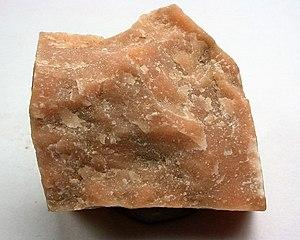
La polyhalite est un corps minéral, un sulfate hydraté naturel de potassium, de calcium et de magnésium, de formule brute K₂MgCa₂(SO₄)₄•2H₂O. Les cristaux tabulaires de maille triclinique, incolores à blancs ou gris, sont rarement observables, car le minéral apparaît le plus souvent en formation litée, massive, lamellaire ou fibreuse. Il forme ainsi une roche très souvent colorée en rouge par des traces d'hématite, ni tendre car sa dureté Mohs correspond à 3,5, ni légère avec une densité approchant 2,8.